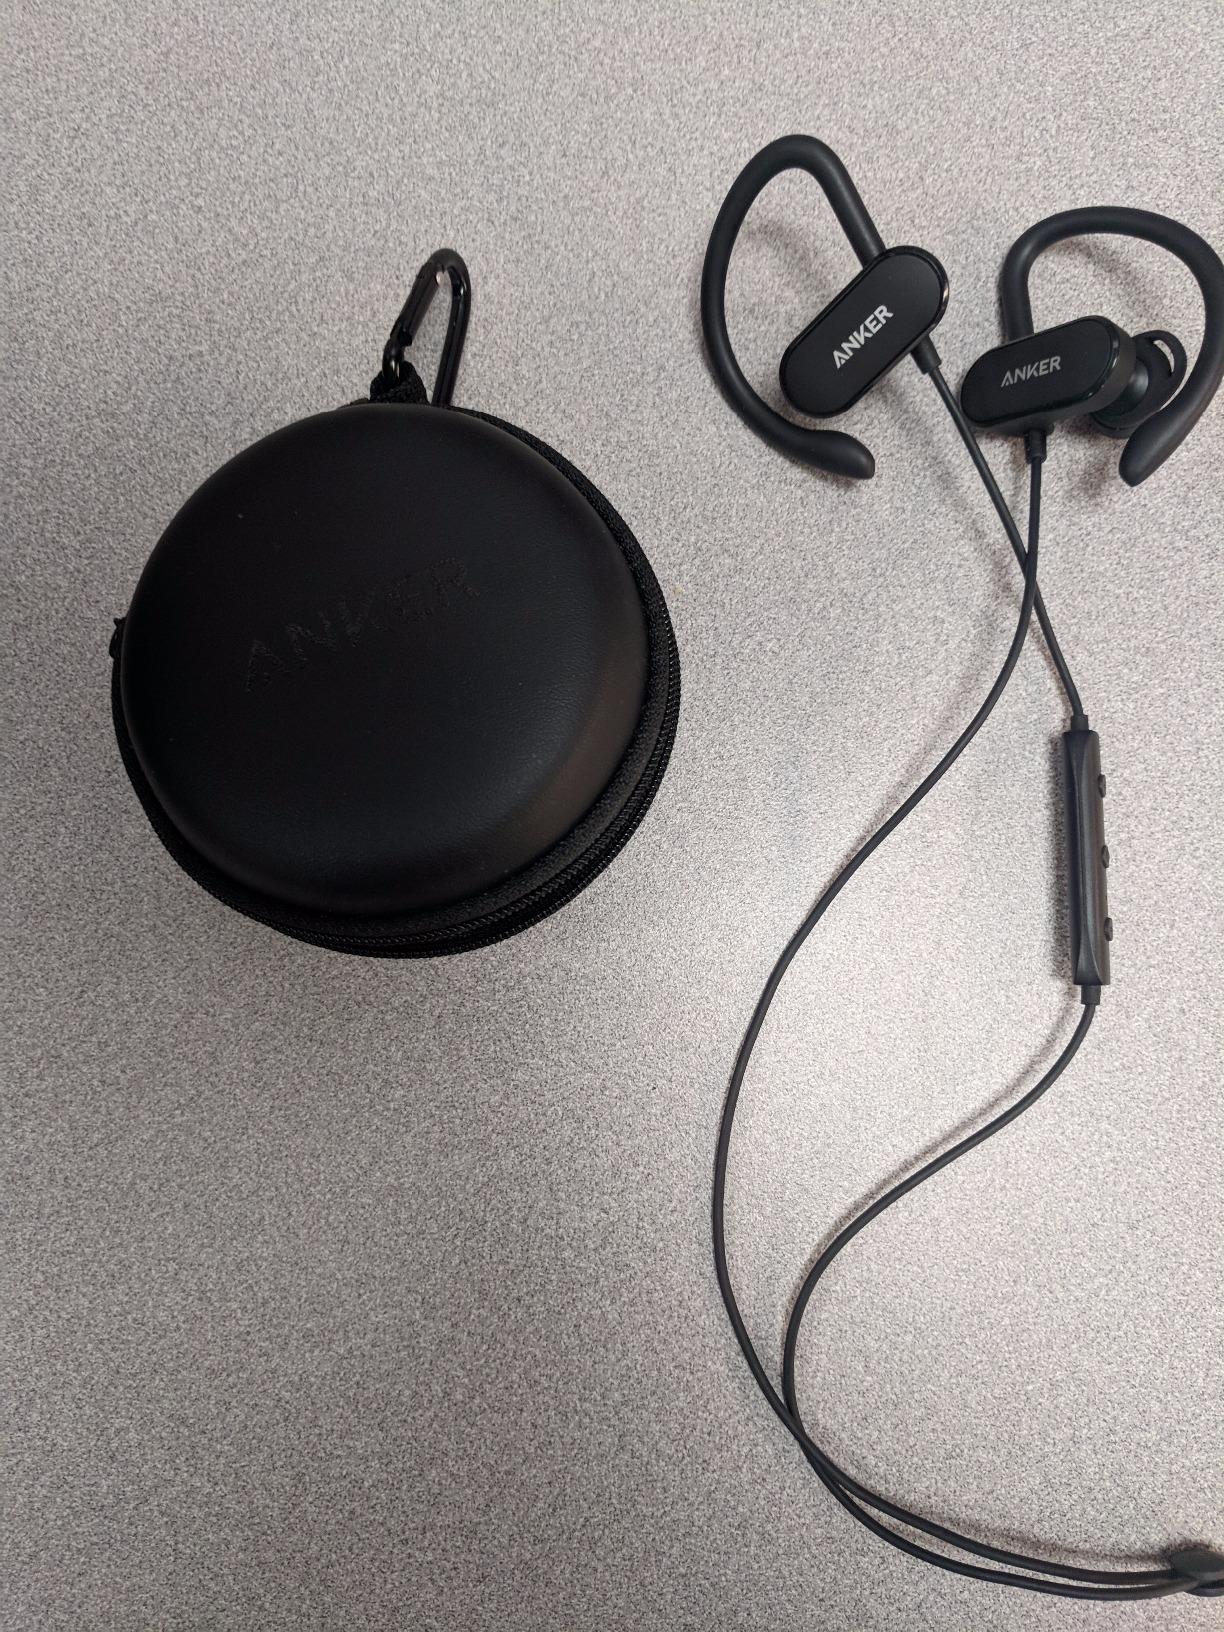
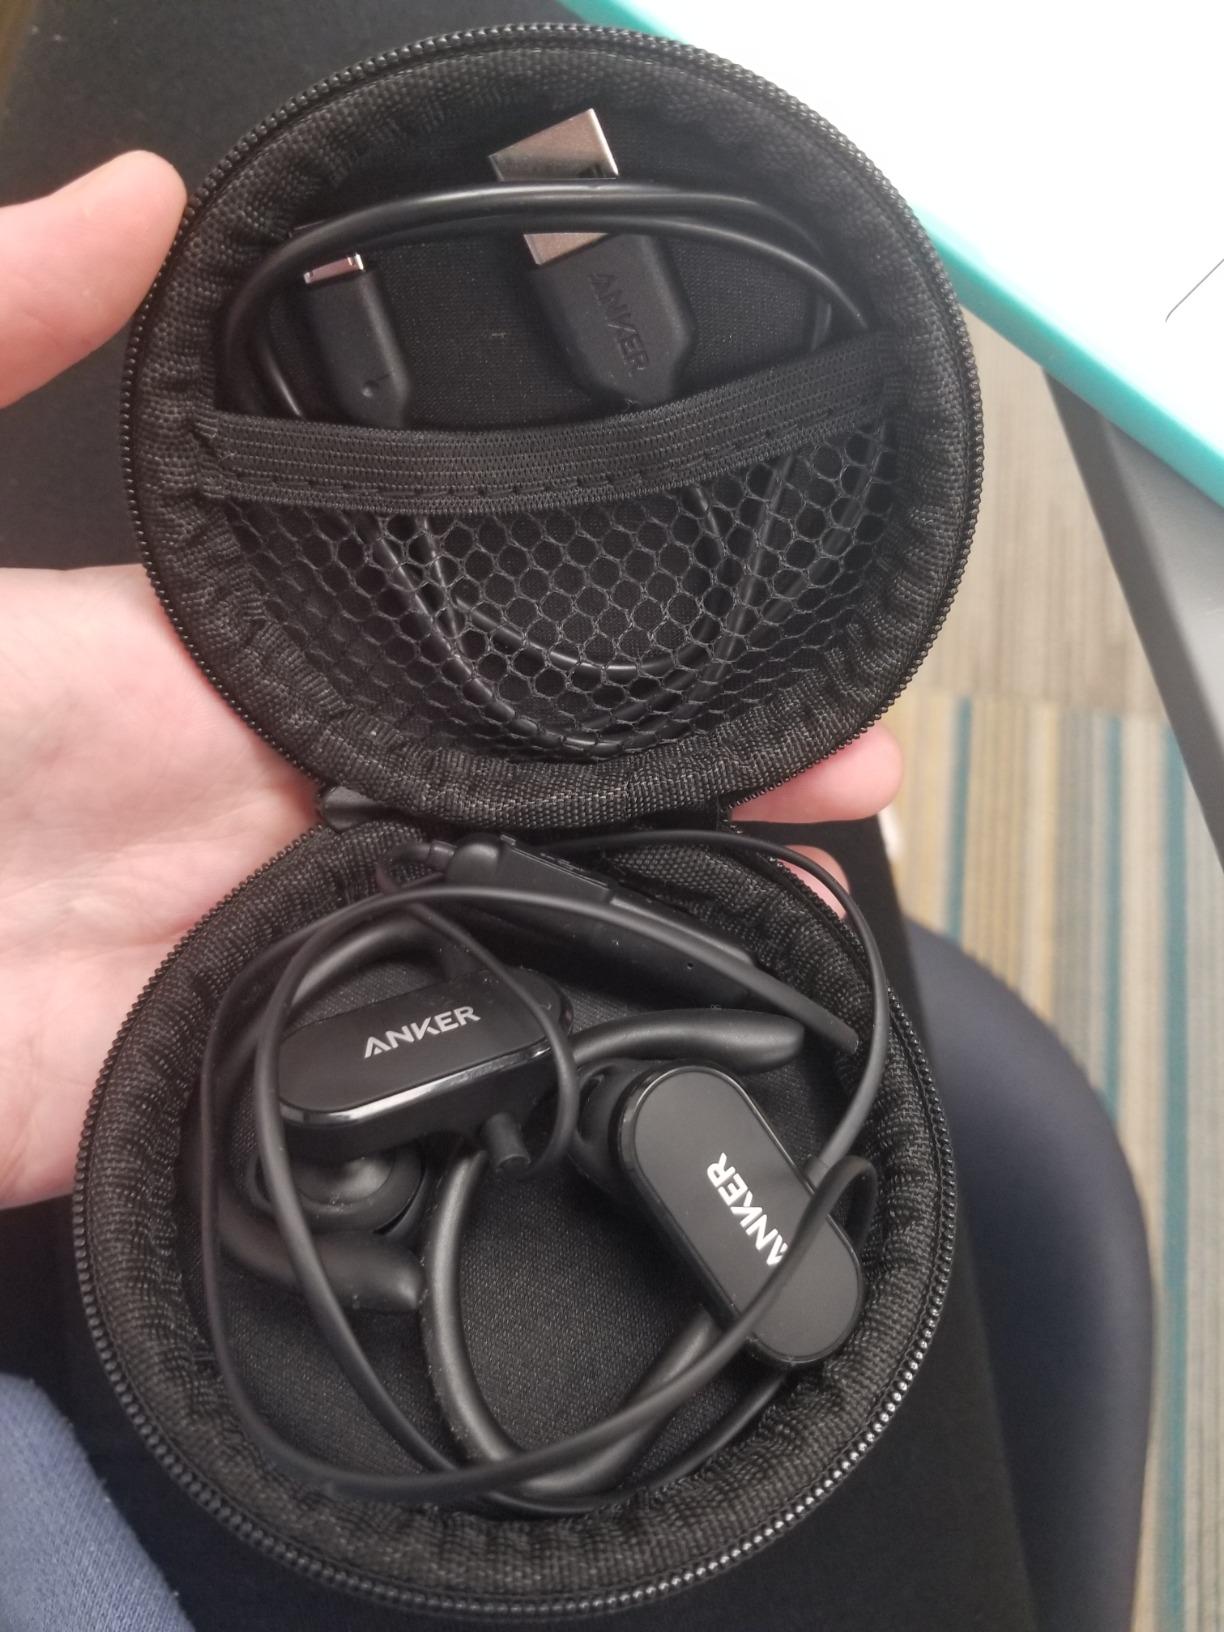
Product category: headphones
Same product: yes